Wien Speising railway station

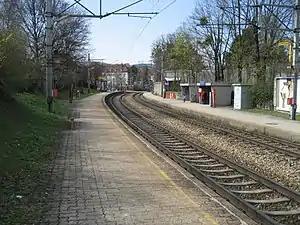

Wien Speising is a railway station serving Hietzing, the thirteenth district of Vienna.